Japan–Poland relations

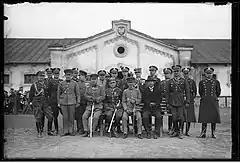
Polish and Japanese military officers in Warsaw in 1929

Japan and Poland established diplomatic relations on March 22, 1919, months after Poland regained its independence in November 1918. In the 1920s, a trade treaty was signed and military cooperation was established. Japanese-Polish friendship societies were formed in both countries, and literature was translated and publications were issued on topics related to the cultures of both countries. As a token of Poland's friendship with Japan, over 50 Japanese officers were awarded the Virtuti Militari, Poland's highest military decoration, for their achievements during the Russo-Japanese War.